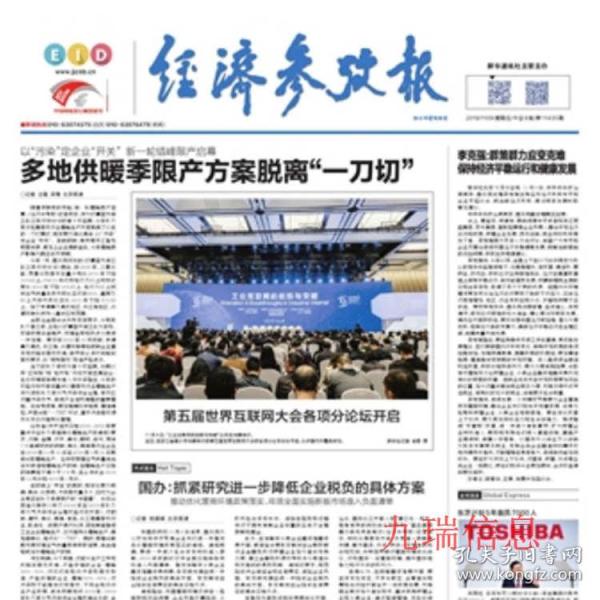
Label: paper